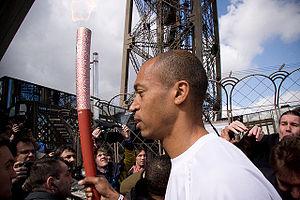
Stéphane Diagana est un athlète français, spécialiste du 400 m haies.